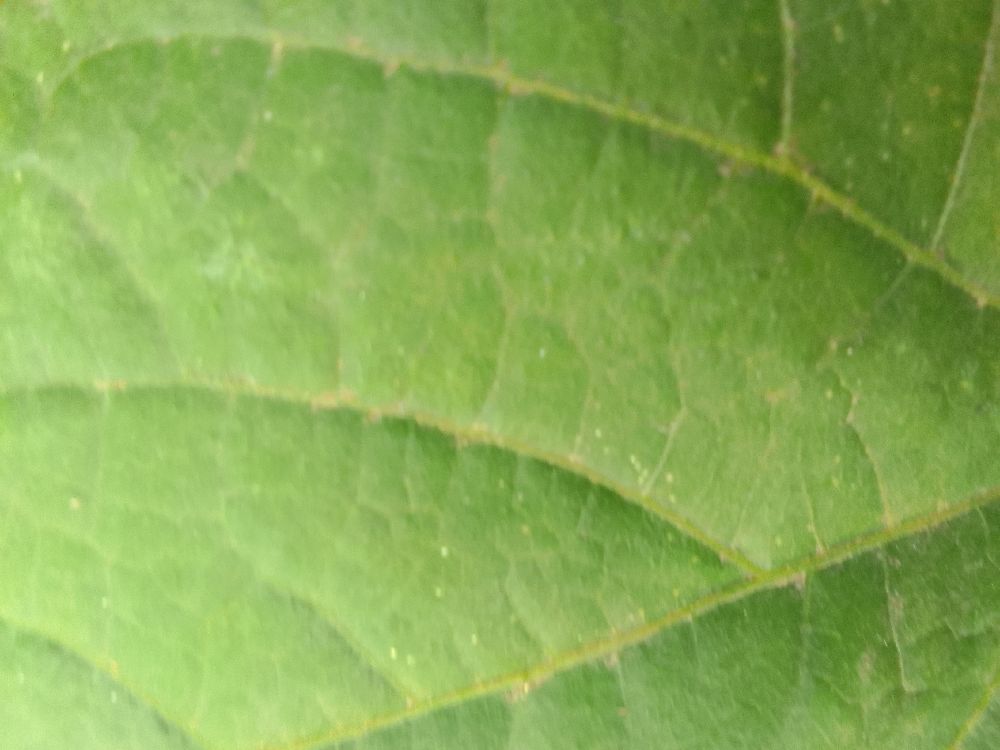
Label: healthy